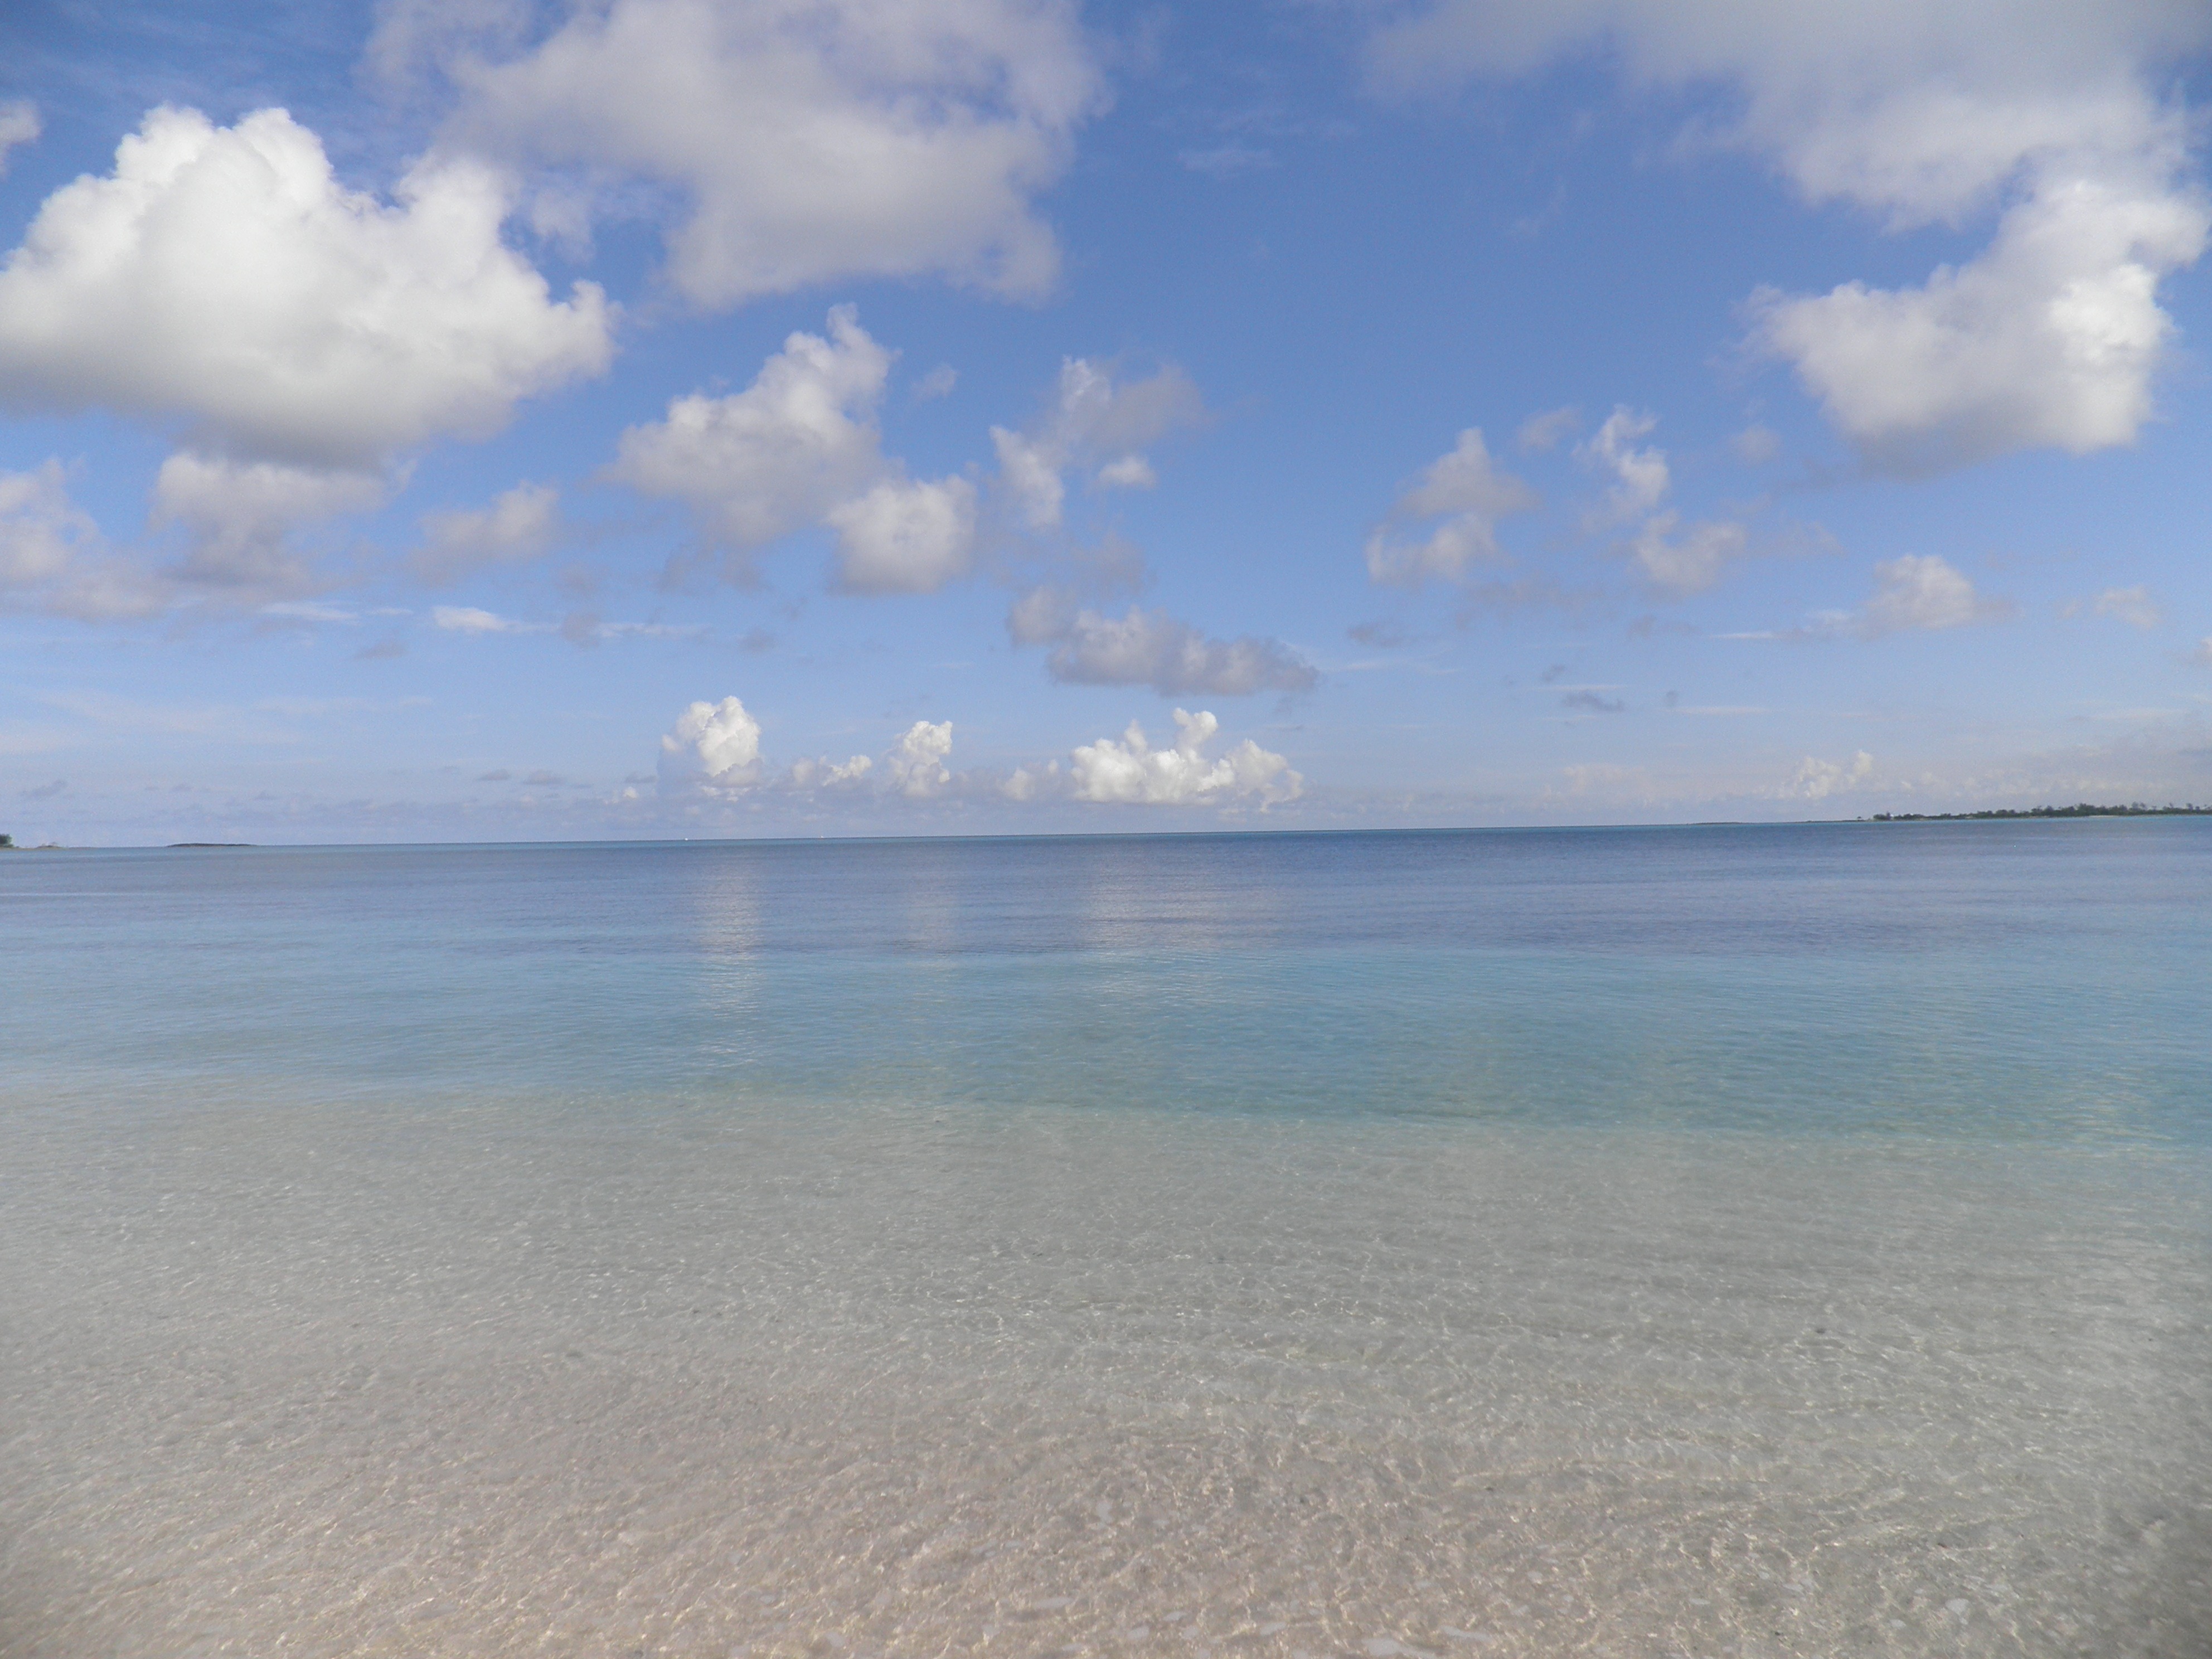
beach, sea, coast, water, nature, sand, ocean, horizon, cloud, sky, skyline, sunlight, shore, wave, view, wet, dawn, vacation, travel, coastline, dusk, reflection, relax, paradise, tranquil, tropical, peaceful, natural, fresh, serene, clean, bay, island, tourism, lifestyle, body of water, surface, relaxation, turquoise, cool, bahamas, scene, exotic, atmospheric phenomenon, wind wave